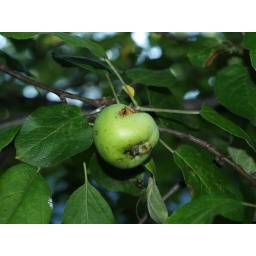
Apple from the apple tree in my backyard.